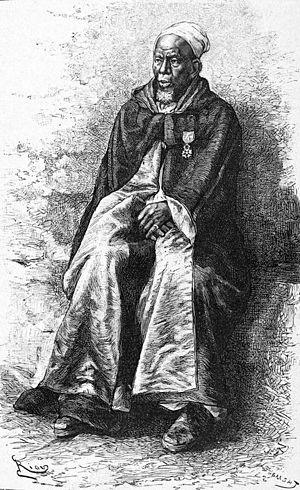
Boubakar-Saada, roi du Bondou
Le Boundou est une région du Sénégal oriental qui a joué un rôle significatif dans l'histoire de l'Afrique de l'Ouest.